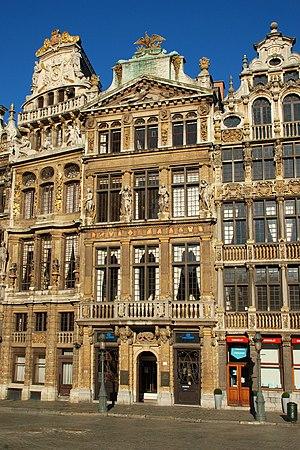
Belgique - Bruxelles - Grand-Place - Maison de la Louve
À Bruxelles, comme dans de nombreuses villes européennes, la plupart des maisons avait, dès le Moyen Âge, un nom qui servait à l'identifier.
Cet article recense le patrimoine immobilier protégé à Bruxelles-ville. Le patrimoine immobilier protégé fait partie du patrimoine culturel en Belgique.
La « Maison de la Louve » est une maison de style baroque située au numéro 5 de la Grand-Place de Bruxelles en Belgique, entre les maisons du Sac et du Cornet, sur le côté nord-ouest de la place.
Peeter ou Petrus Herbosch, est un peintre bruxellois du XVIIᵉ siècle.